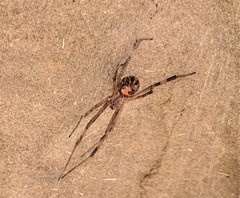
Species: Lactrodectus_hesperus